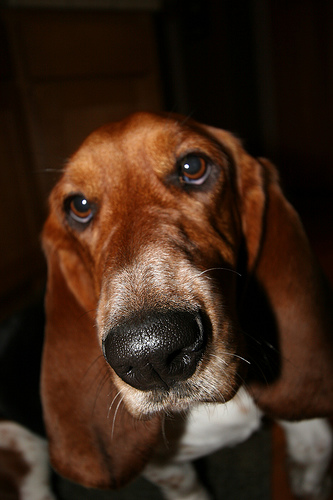
Animal: dog
Breed: basset hound